Białowieża Forest

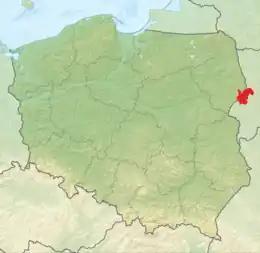
Approximate range of the Białowieża Primeval Forest in Poland and Belarus.

On the Polish side, part of the Białowieża Forest is protected as the Białowieża National Park, with an area of about . There is also the Białowieża Glade, with a complex of buildings once owned by the tsars of Russia during the Partitions of Poland. At present, a hotel and restaurant with a car park is located there. Guided tours into the strictly protected areas of the park can be arranged on foot, bike or by horse-drawn carriage. Approximately 120,000–150,000 tourists visit the Polish part of the forest annually (about 10,000 of them are from other countries). Among the attractions are birdwatching with local ornithologists, the chance to observe rare birds, pygmy owl observations, watching bison in their natural environment, and sledge as well as carriage rides, with a bonfire. Expert nature guides can also be found in the nearby urban centres. Tours are possible all year round. The popular village of Białowieża lies within the forest. "" means "the white tower" in Old Polish.